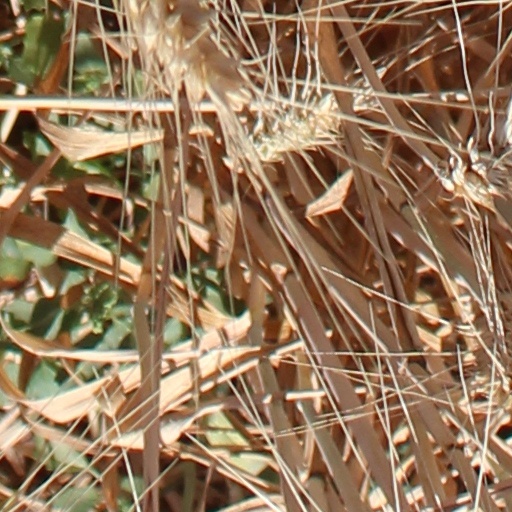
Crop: wheat